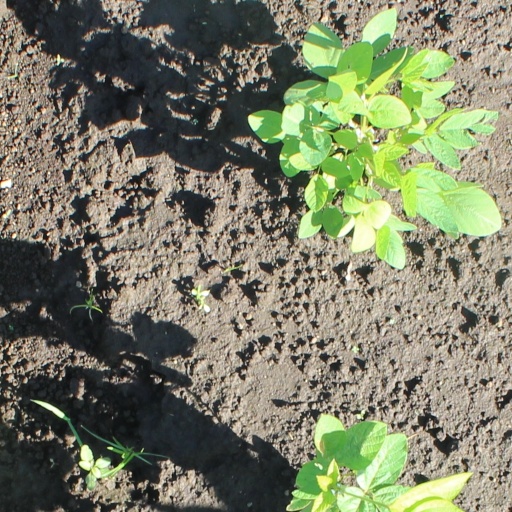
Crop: soybean